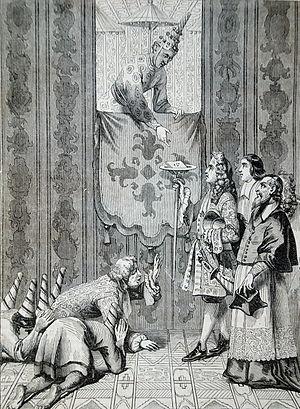
Gravure publiée dans Le Magasin pittoresque, 1840, p. 33, en accompagnement de l'article ""Ambassade française à la cour du Roi de Siam (1685)"". Elle représente la première audience solennelle accordée le 18 octobre 1685 par le roi Narai au Chevalier Alexandre de Chaumont, ambassadeur de Louis XIV. La légende de la gravure reprend un extrait de la relation de sa mission par Alexandre de Chaumont
Constantin Phaulkon, né Κωσταντής Γεράκης - Costantin Gerachi en 1647 et mort le 5 juin 1688 est un aventurier grec, qui devient le premier conseiller du roi Narai du Siam. Phaulkon est un personnage très controversé dans l’histoire de la Thaïlande.
1685 est une année commune commençant un samedi.
Alexandre II de Chaumont, chevalier, puis marquis de Chaumont est un officier de marine et diplomate français du XVIIᵉ siècle. Il est le premier ambassadeur français au Siam.